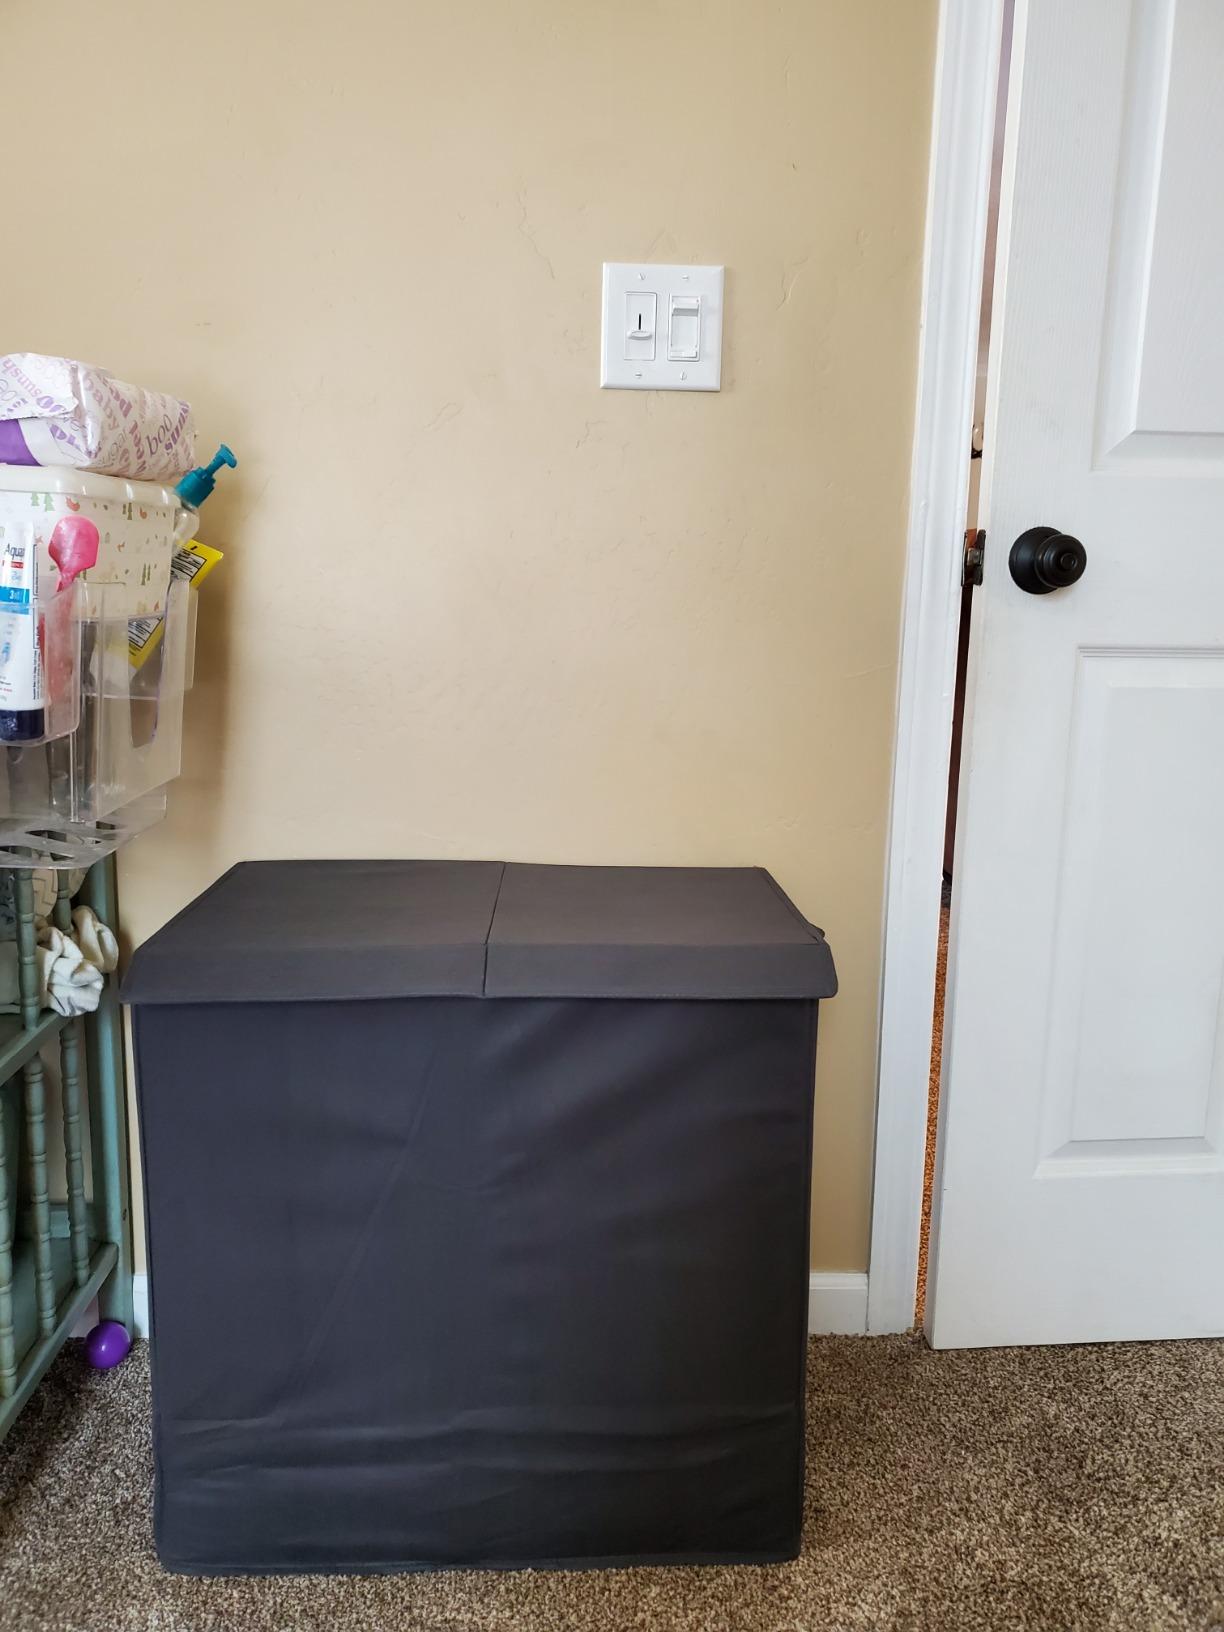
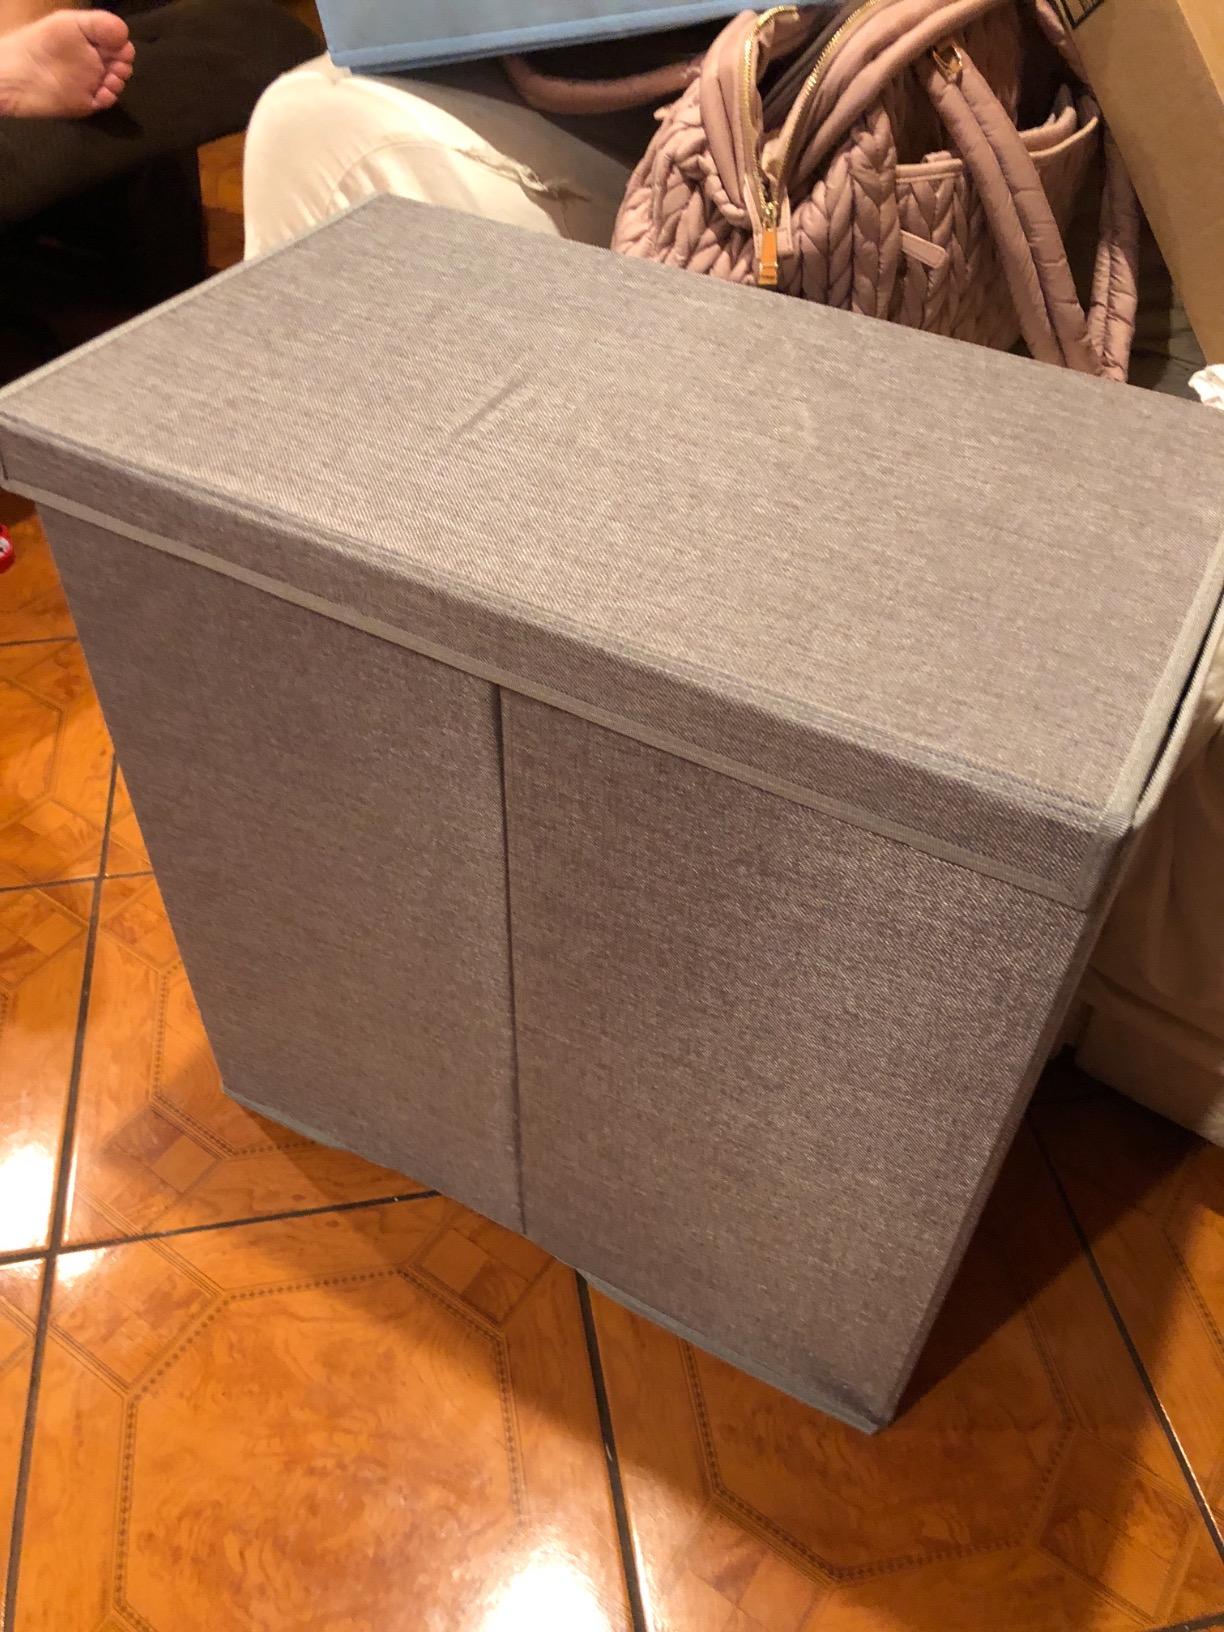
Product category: items_hamper
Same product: yes